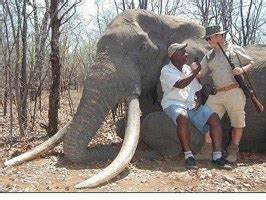
Label: elefante